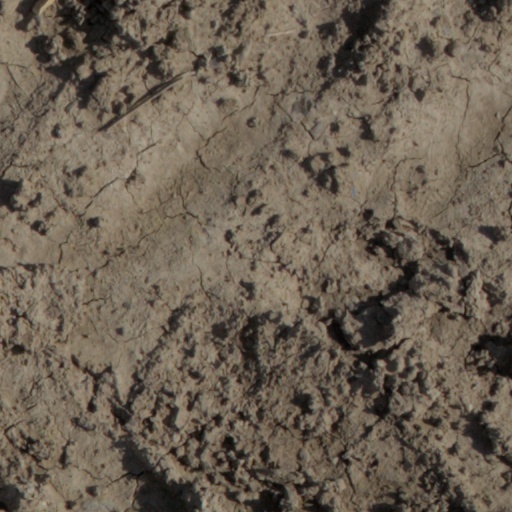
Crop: wheat